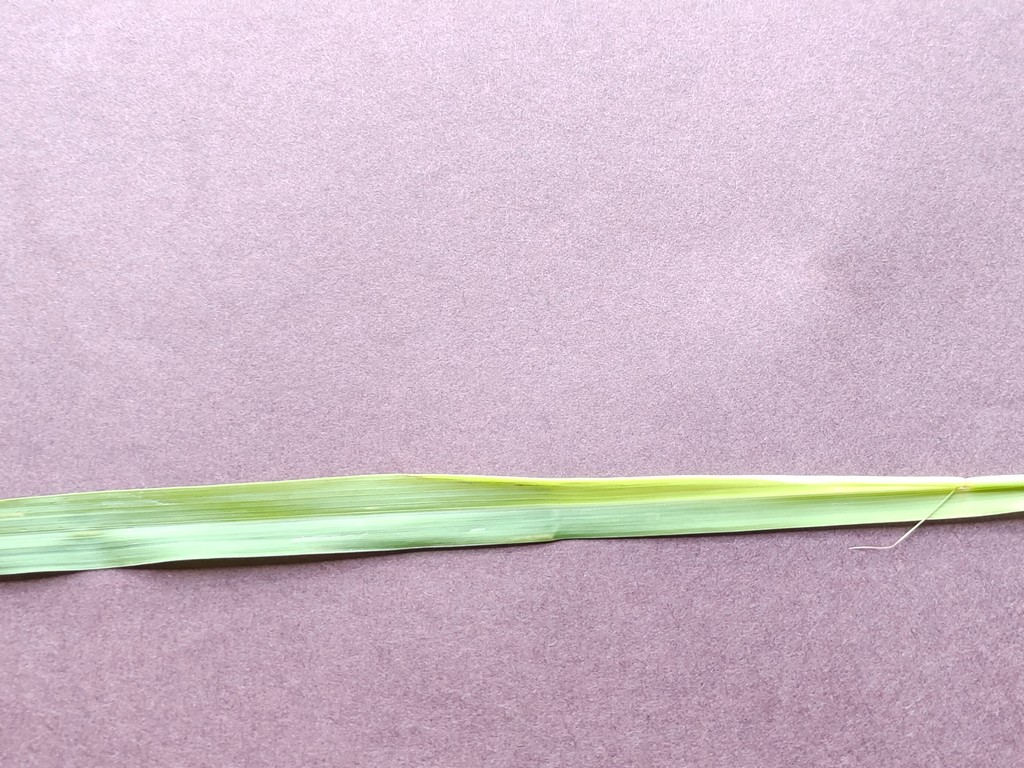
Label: Healthy